8 Million Ways to Die

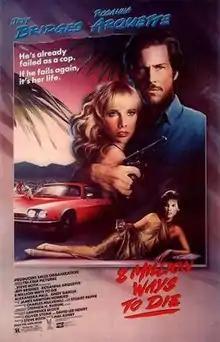
Theatrical release poster

8 Million Ways to Die is a 1986 American neo-noir crime thriller film directed by Hal Ashby and starring Jeff Bridges, Rosanna Arquette, and Andy Garcia. It was Ashby's final film, and the first attempt to adapt the Matthew Scudder detective stories of Lawrence Block for the screen. The screenplay was written by Oliver Stone, an uncredited Robert Towne and David Lee Henry (R. Lance Hill using a pseudonym).